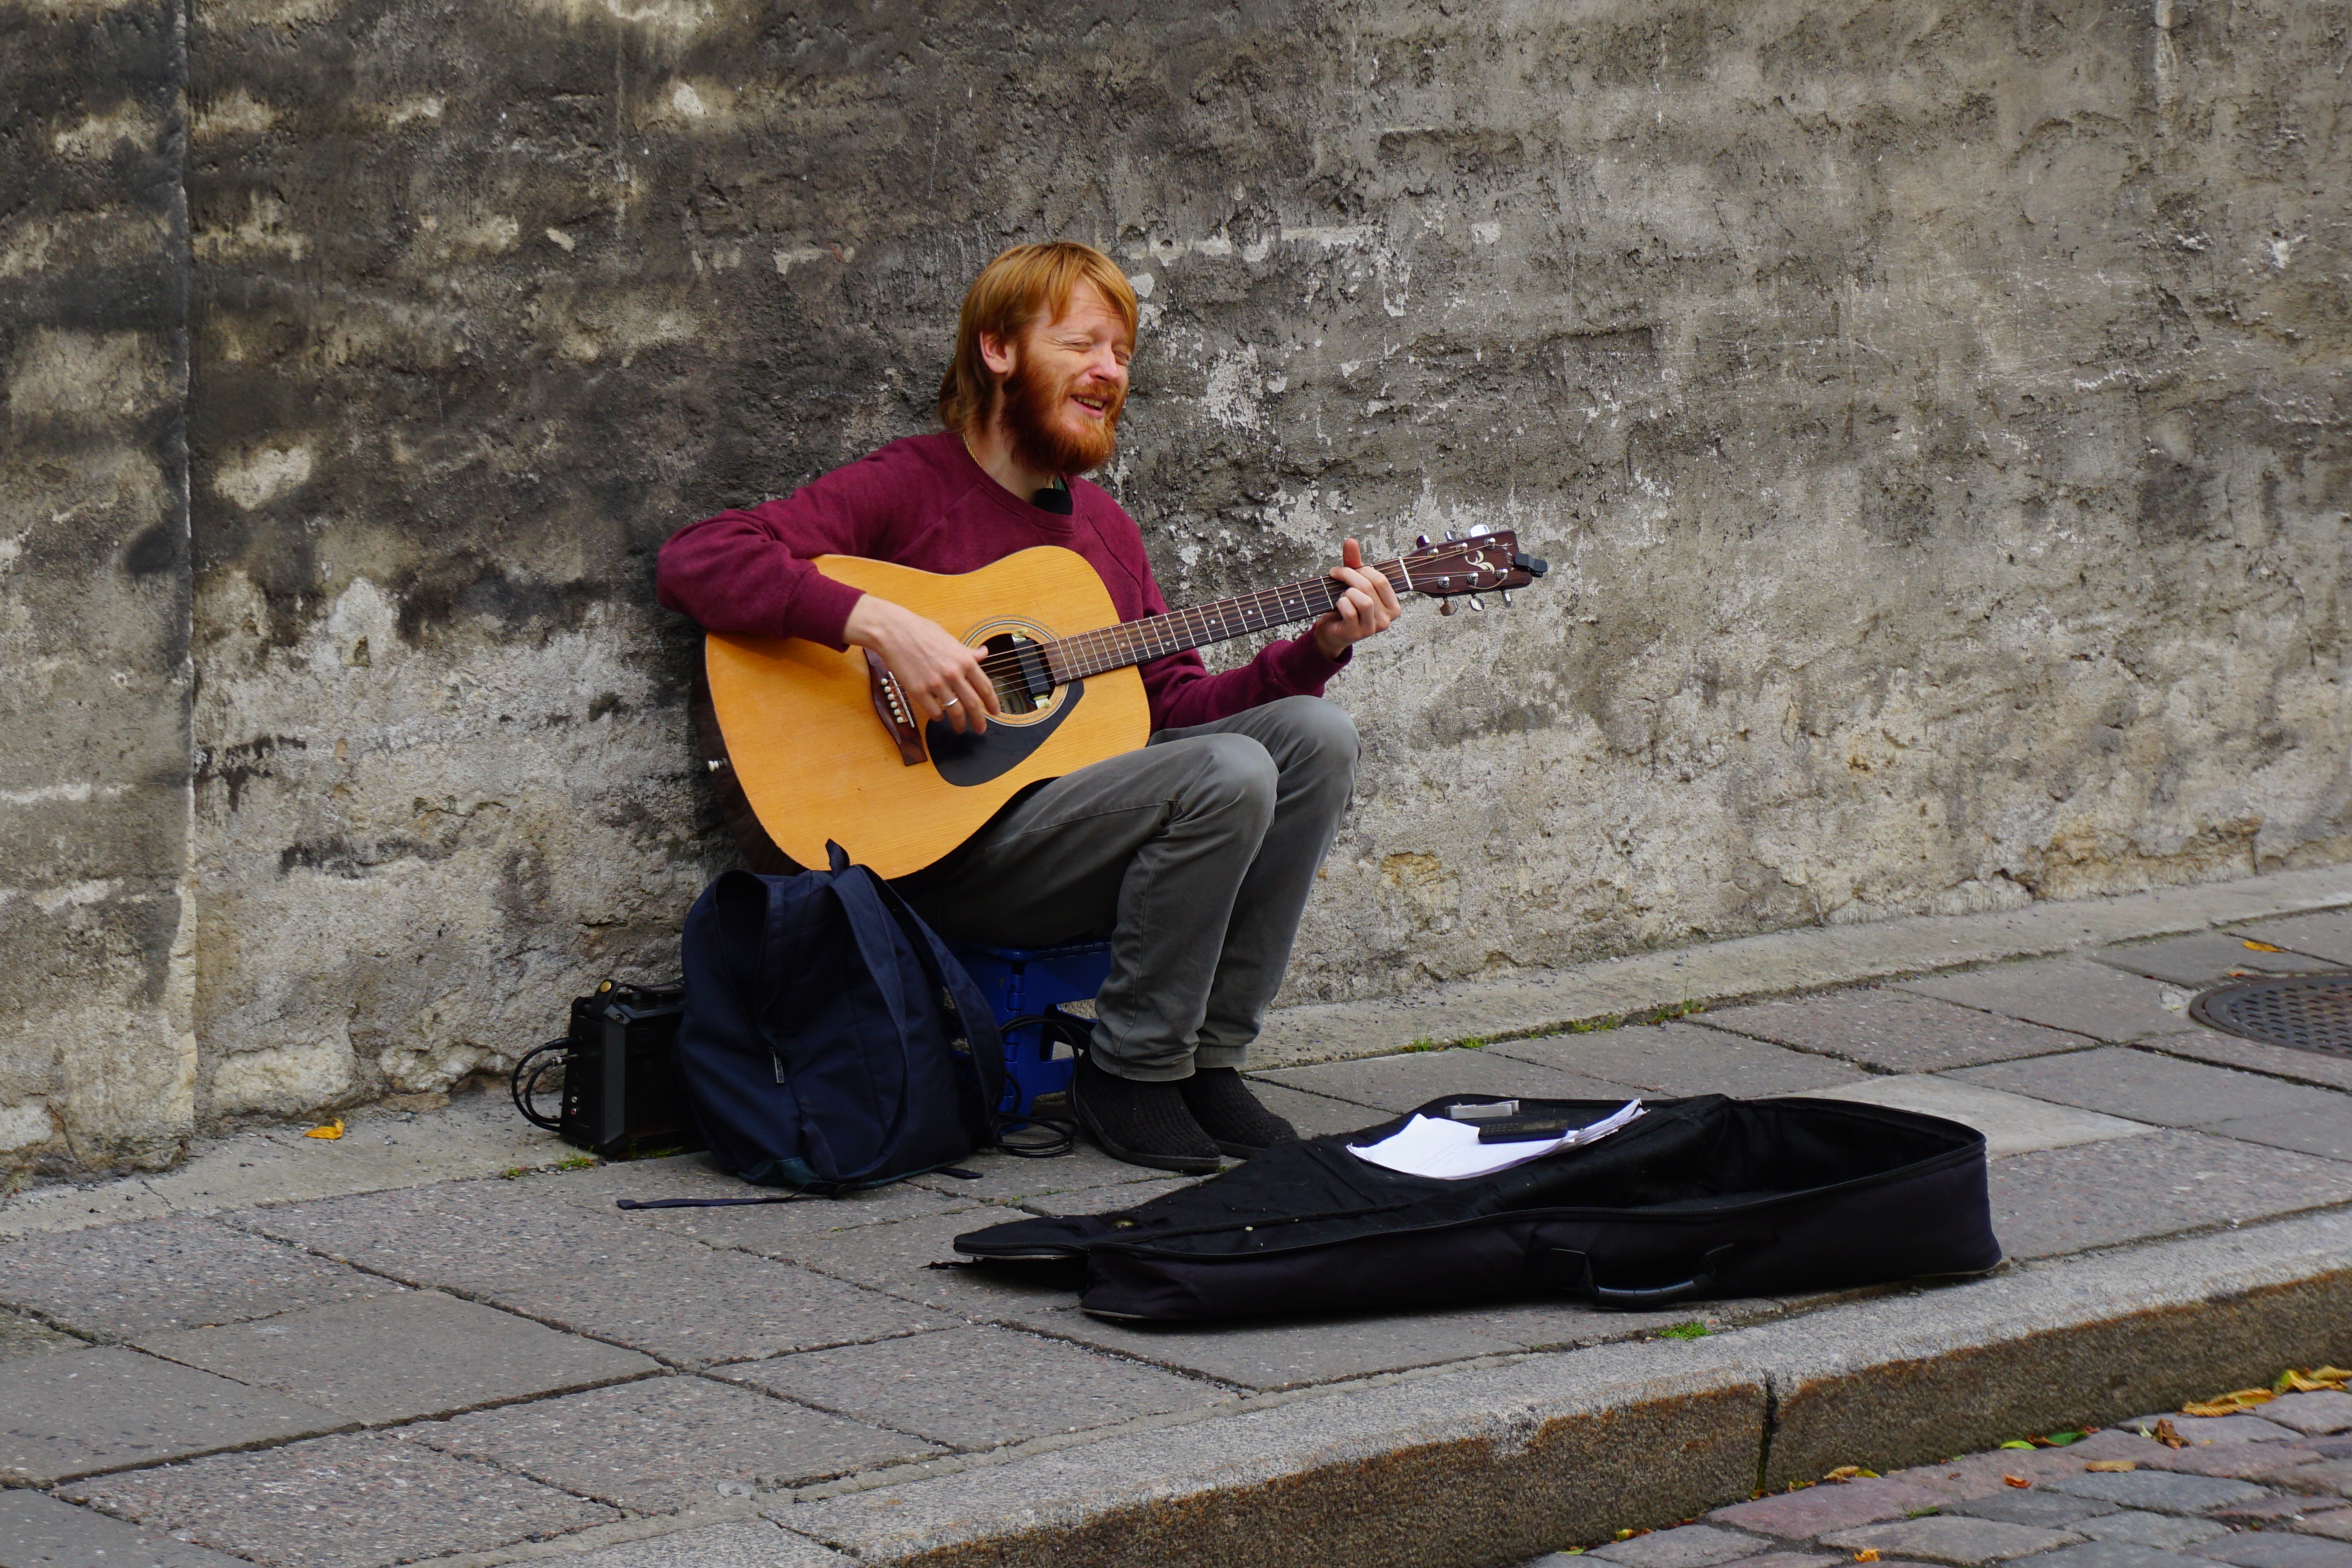
man, street, guitar, urban, singer, sitting, artist, playing, musician, string instrument, human positions, plucked string instruments